Percival Prince

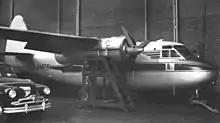
Percival Prince 3E executive aircraft of Standard Motor Co. at Croydon Airport in April 1954

The Prince was produced in six versions for the civil market. Several examples were operated as executive aircraft including Standard Motors and Shell Oil. Three aircraft were used by the UK Ministry of Civil Aviation as airport facilities checking aircraft.